Zabetta Brenska

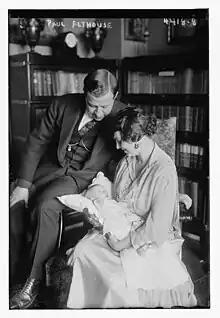
Paul Althouse and Zabetta Brenska with one of their daughters, from a news service photograph in the collection of the Library of Congress.

Brenska, who sang as a mezzo-soprano or contralto, gave recitals and concerts, sometimes sharing the stage with her first husband, Paul Althouse. She also assisted Althouse with his operatic career, organizing and hand-copying his music and translations. "It was one of our little 'pacts' that after our wedding I should be allowed to work at my music," she explained to an interviewer in 1917. She expressed admiration for the songs of Black composer Harry T. Burleigh.